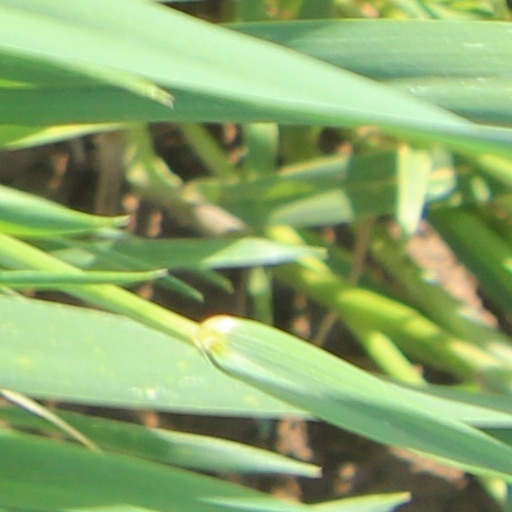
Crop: wheat